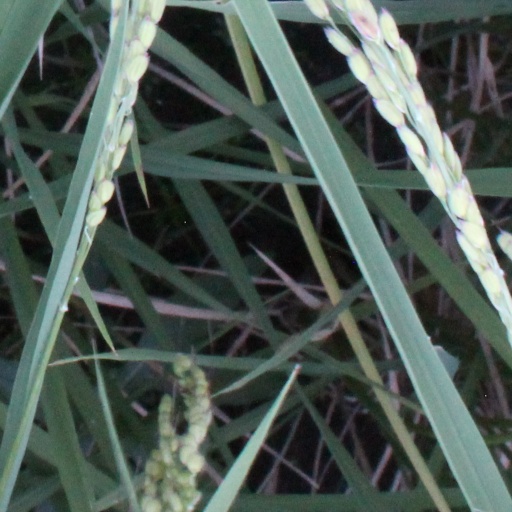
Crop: rice